Hayward's Lott

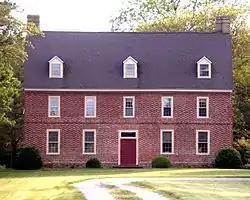

Hayward's Lott, also known as Ivy Hall, is a historic home located at Pocomoke City, Somerset County, Maryland, United States. It is a -story farmhouse built about 1730 of Flemish bond brickwork with glazed headers. The house features small windows in the principal elevations, a steeply pitched roof, and two interior T-shaped chimneys.